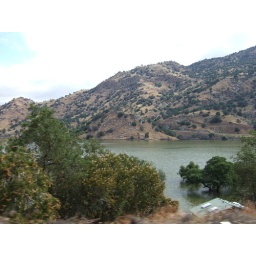
Interesting that some trees were growing in the water of the lake